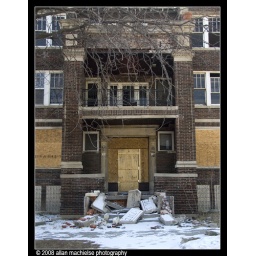
The smashed building sign lies on the front steps of the newly-vacated Mt. Vernon Apartments in New Center.